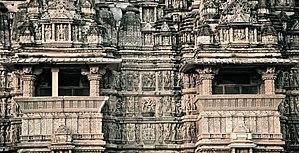
Khajurâho est un village du Madhya Pradesh en Inde. Avant sa destruction, c'était l'une des capitales de la dynastie des Chandela qui, entre le IXᵉ et XIᵉ siècles gouvernait un large royaume englobant presque la totalité du Madhya-Pradesh.
Le temple de Vishvanatha est un temple hindou situé à Khajurâho dans l'état du Madhya Pradesh, en Inde.